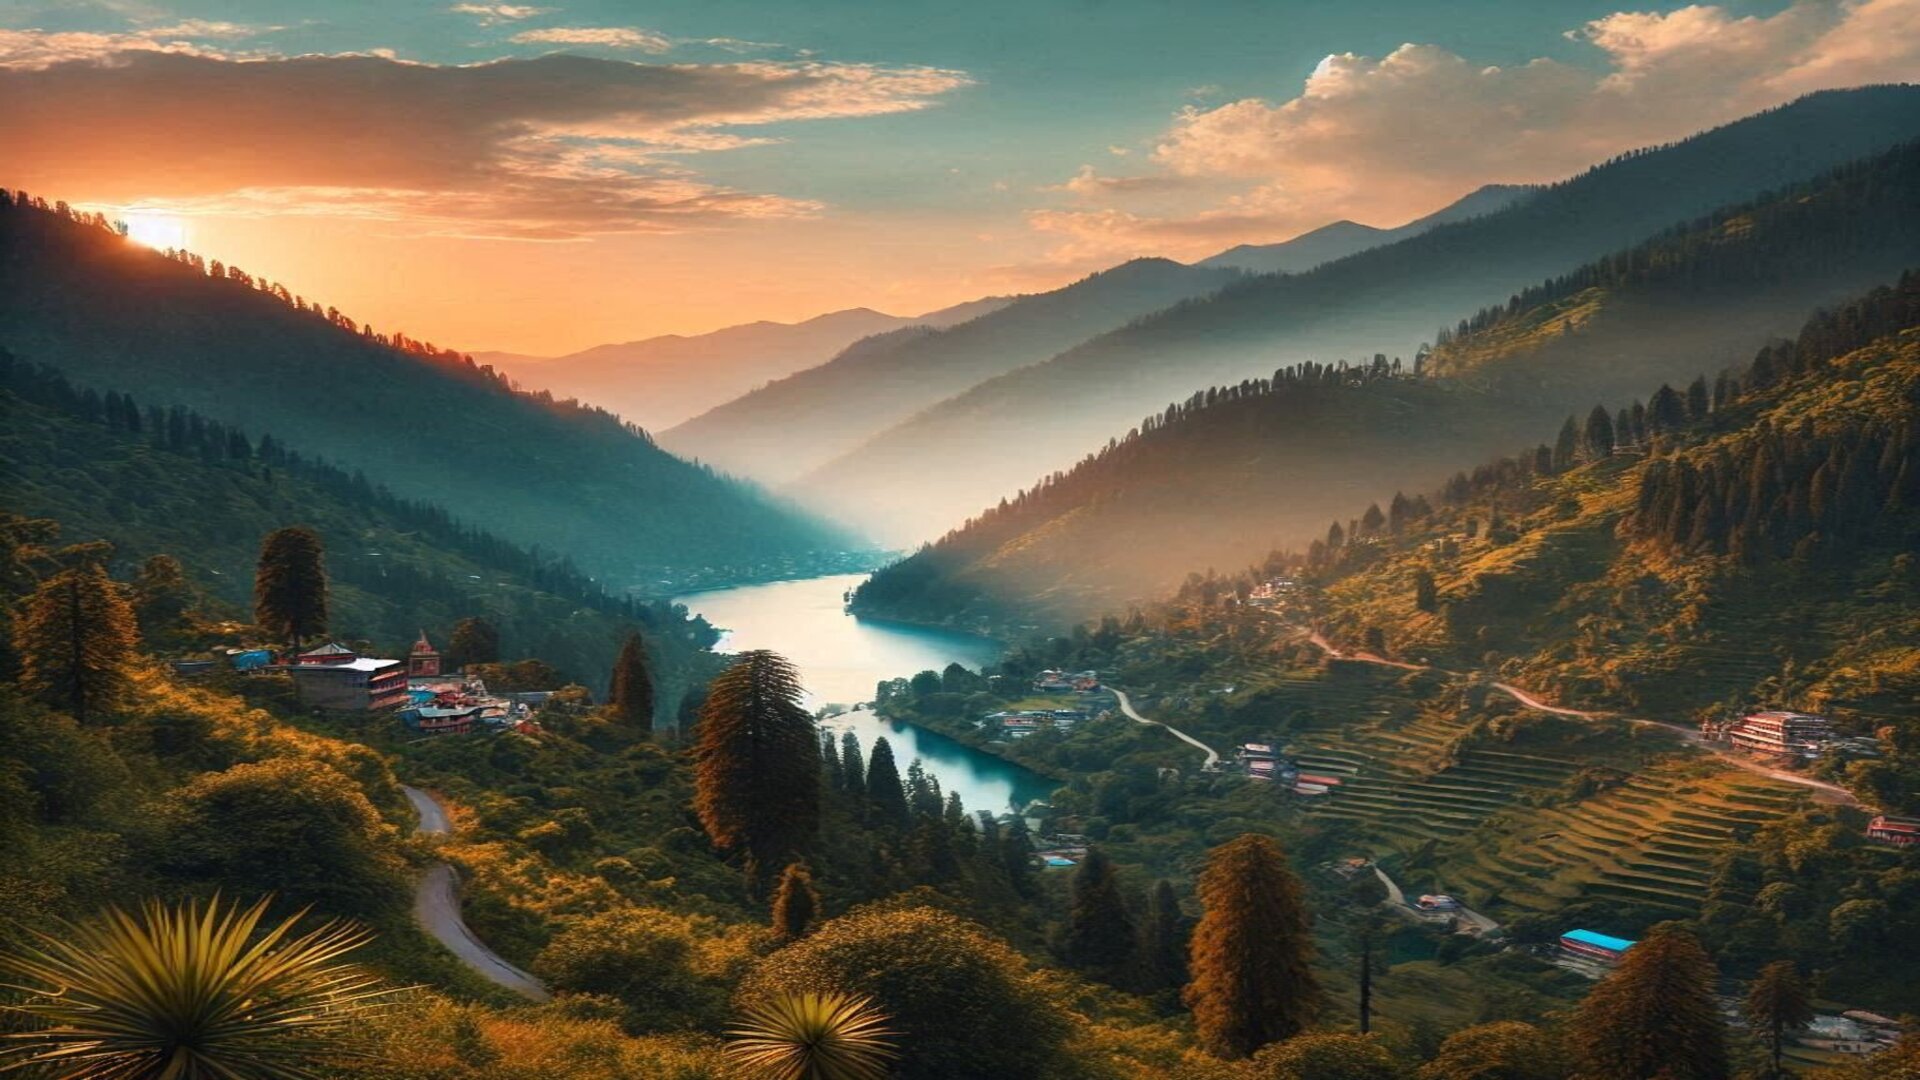
travel, mountainous landforms, nature, mountain, natural landscape, hill, highland, landscape, watercourse, mountain range, hill station, bank, valley, mountain river, river, lake, reflection, forest, fluvial landforms of streams, loch, channel, reservoir, fjord, ridge, fell, alps, lake district, tarn, evening, conifers, sound, riparian zone, pine, pine family, mount scenery, larch, national park, tropical and subtropical coniferous forests